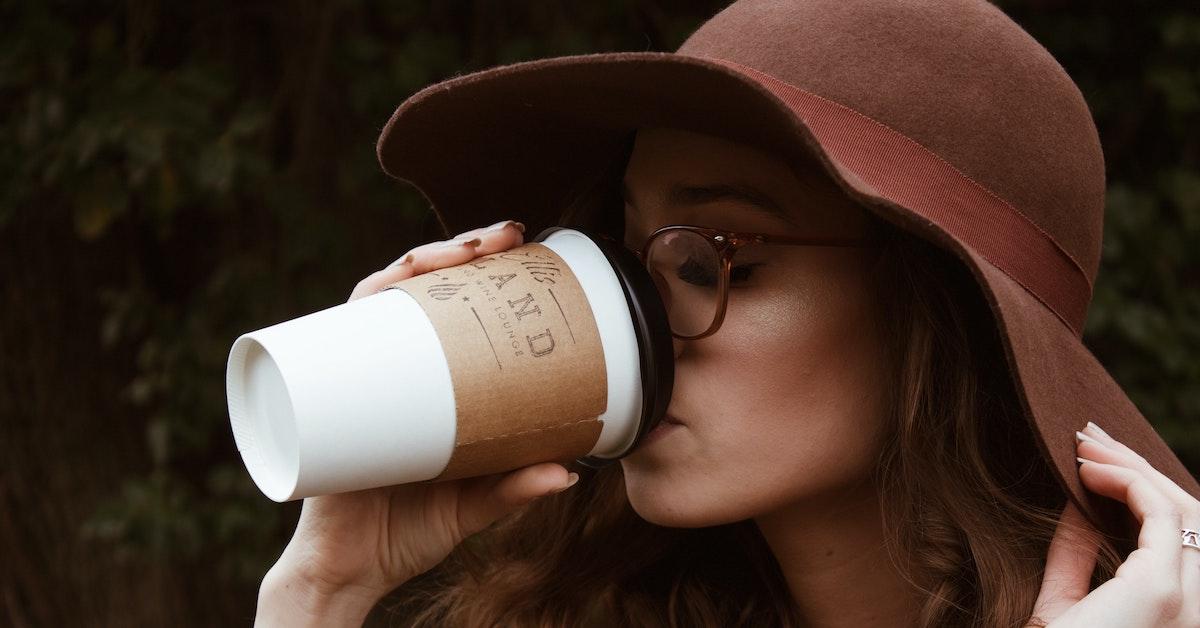
Label: paper